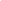
since room that will guarantee the privacy of the guest .